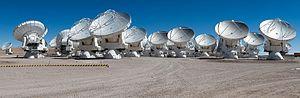
Antennes du radiotéléscope ALMA en configuration compacte.